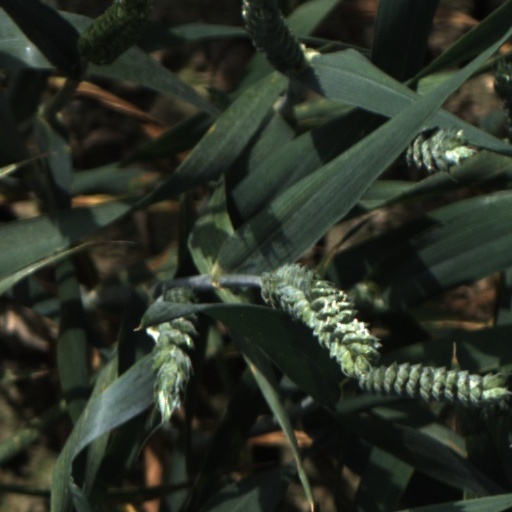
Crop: wheat